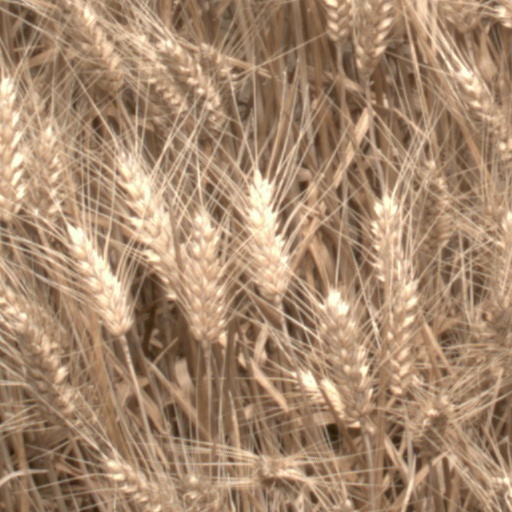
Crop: wheat